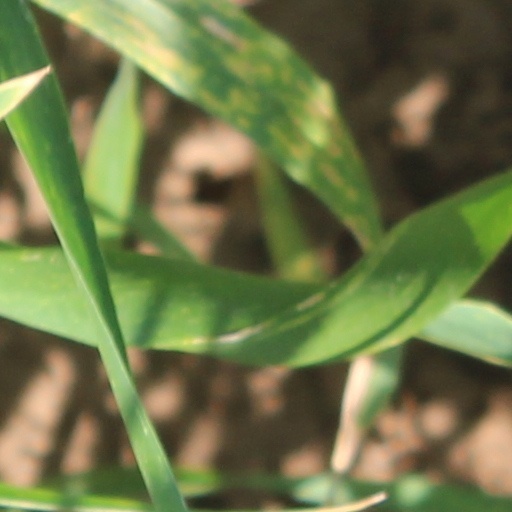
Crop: wheat